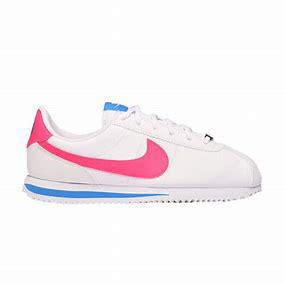
Brand: Nike
Model: Cortez Basic SL